Meet the Stewarts

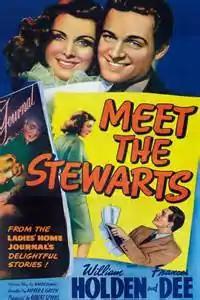
Theatrical poster for the film

Meet the Stewarts is a 1942 American romantic comedy film directed by Alfred E. Green, which stars William Holden and Frances Dee. It was Holden's final film prior to his entering military service for World War II, and he was granted a temporary deferment in order to complete filming. The working title of the picture was Something Borrowed.